Economy of Armenia

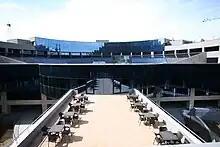
Central Bank of Armenia's Educational Center in Dilijan

Tourism in Armenia has been a key sector to the Armenian economy since the 1990s when tourist numbers exceeded half a million people visiting the country every year (mostly ethnic Armenians from the Diaspora). The Armenian Ministry of Economy reports that most international tourists come from Russia, EU states, the United States and Iran. Though relatively small in size, Armenia has three UNESCO world heritage sites.